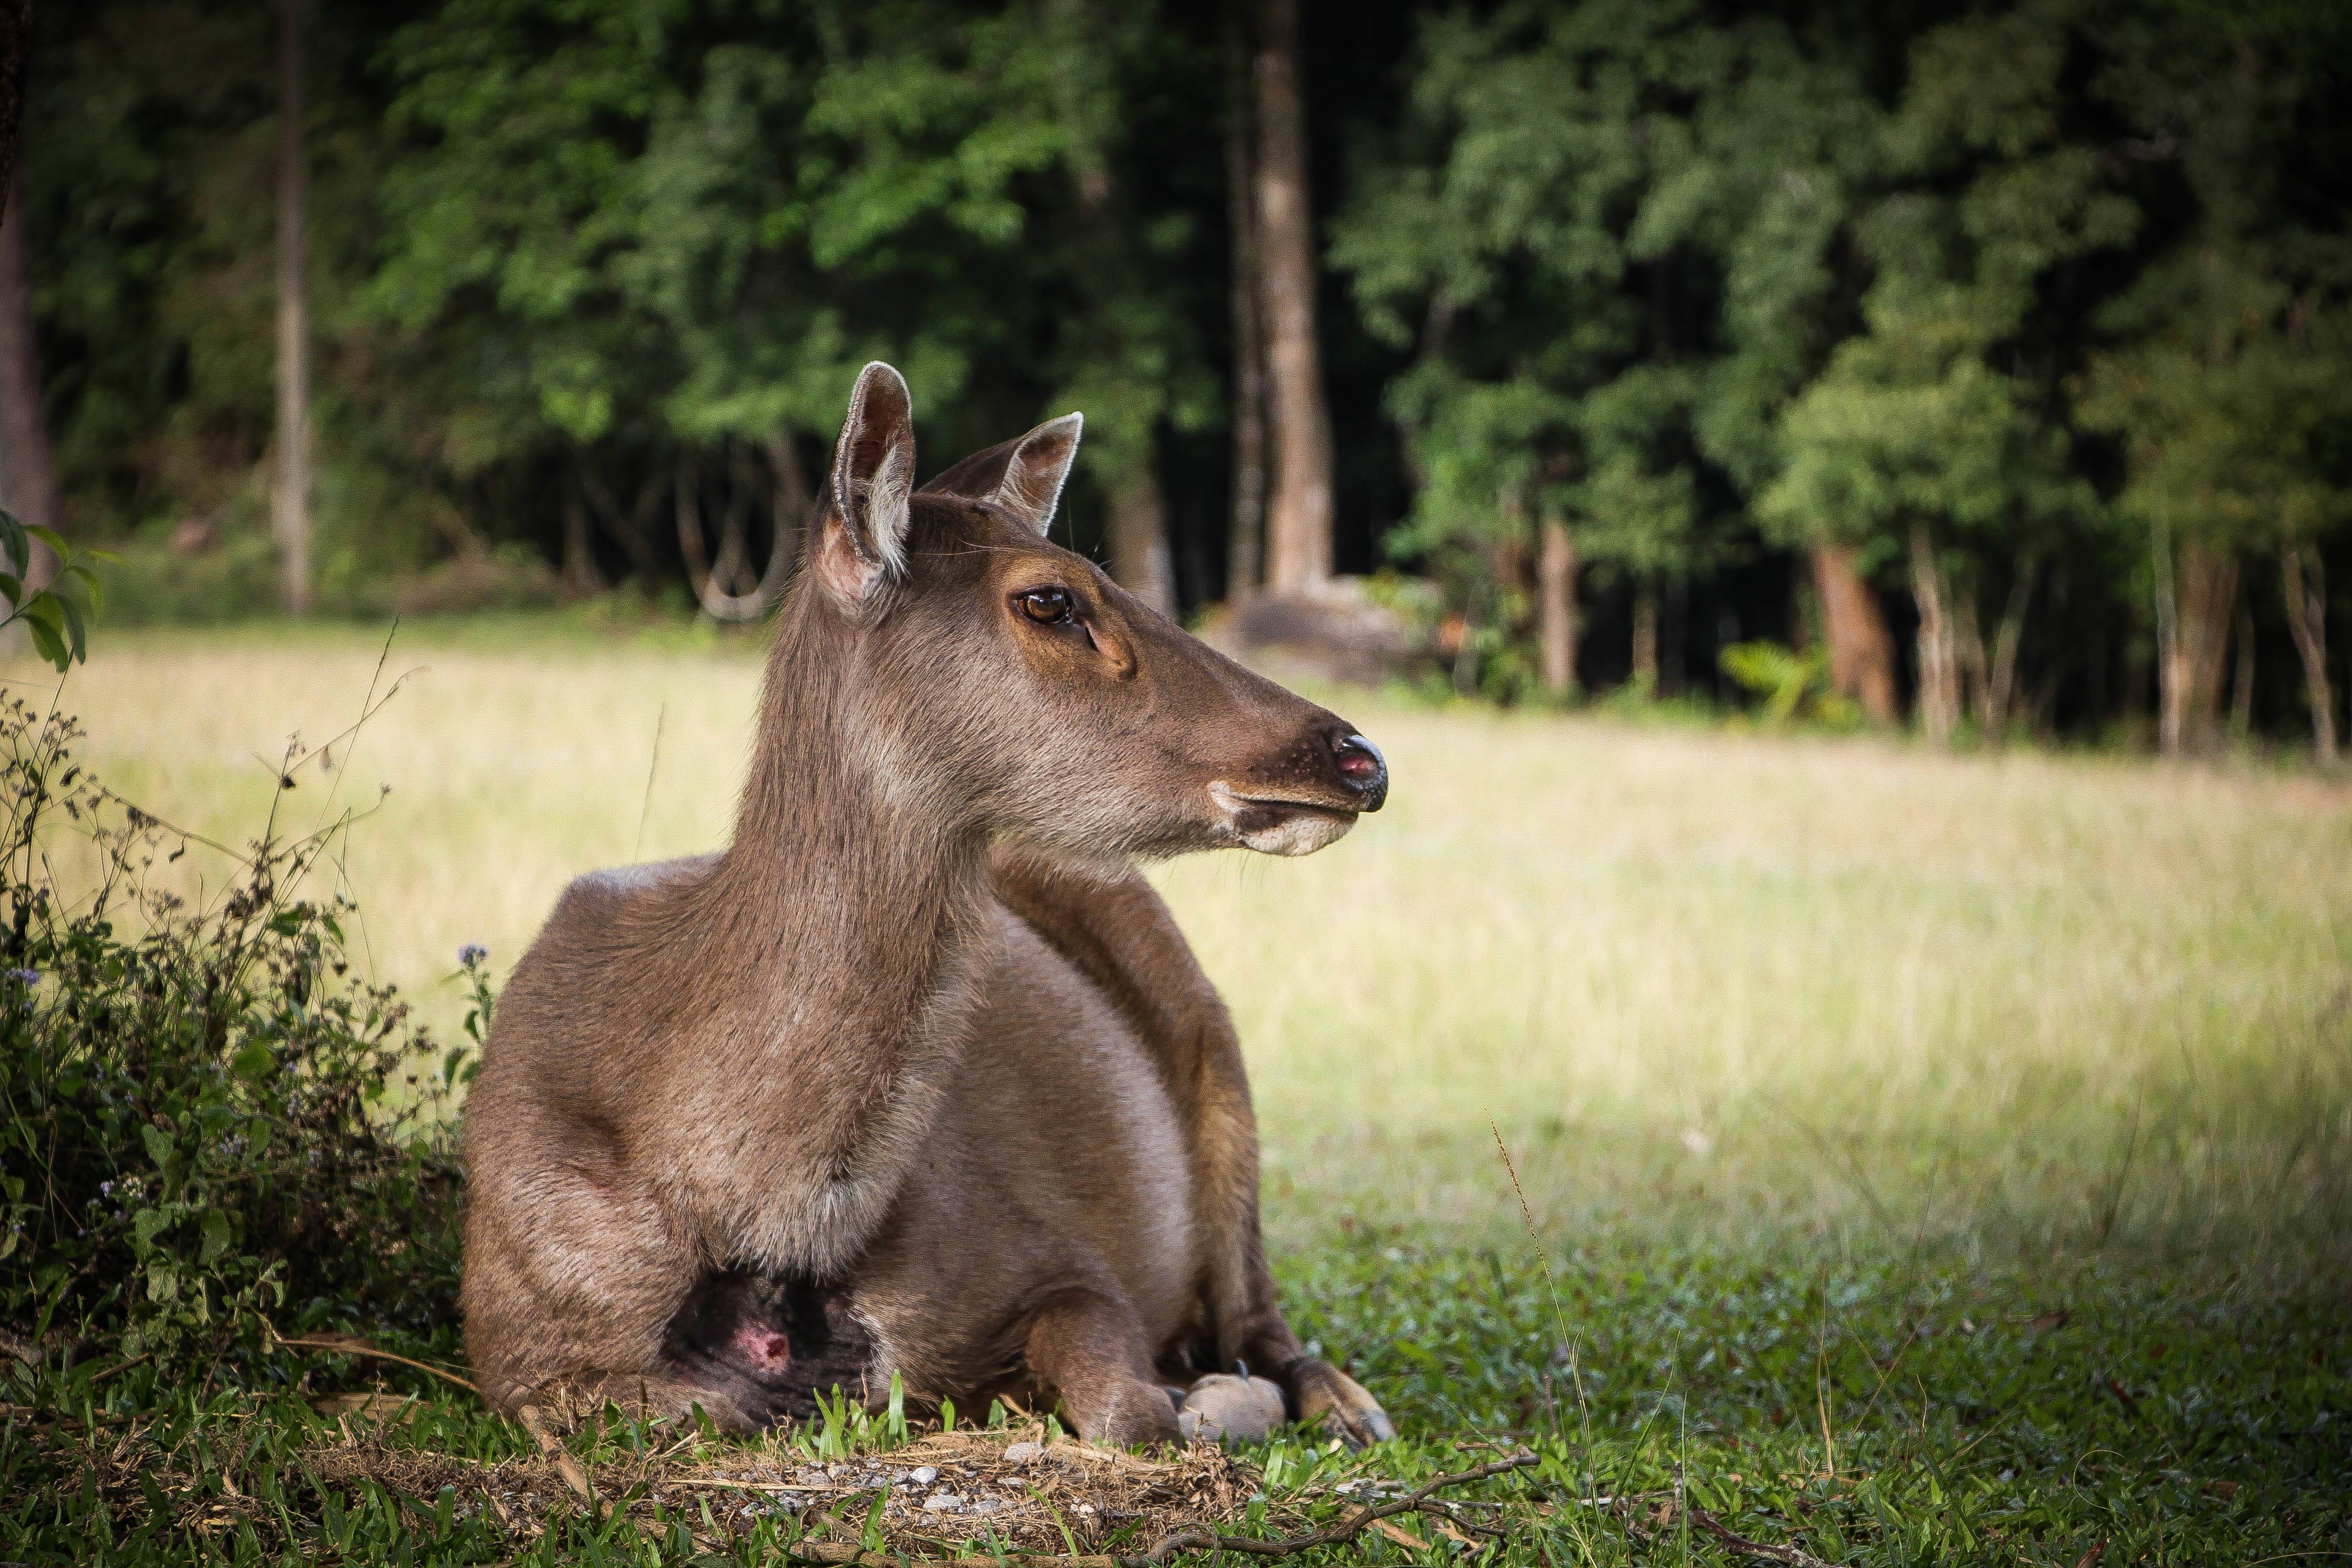
nature, animal, wildlife, deer, zoo, sitting, mammal, fauna, kangaroo, wallaby, vertebrate, marsupial, white tailed deer, macropodidae, barking deer